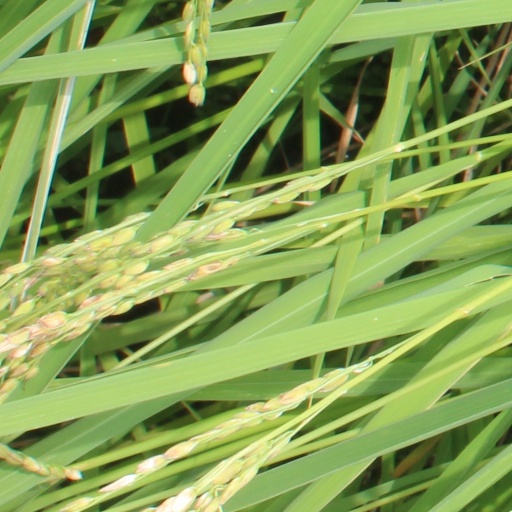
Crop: rice